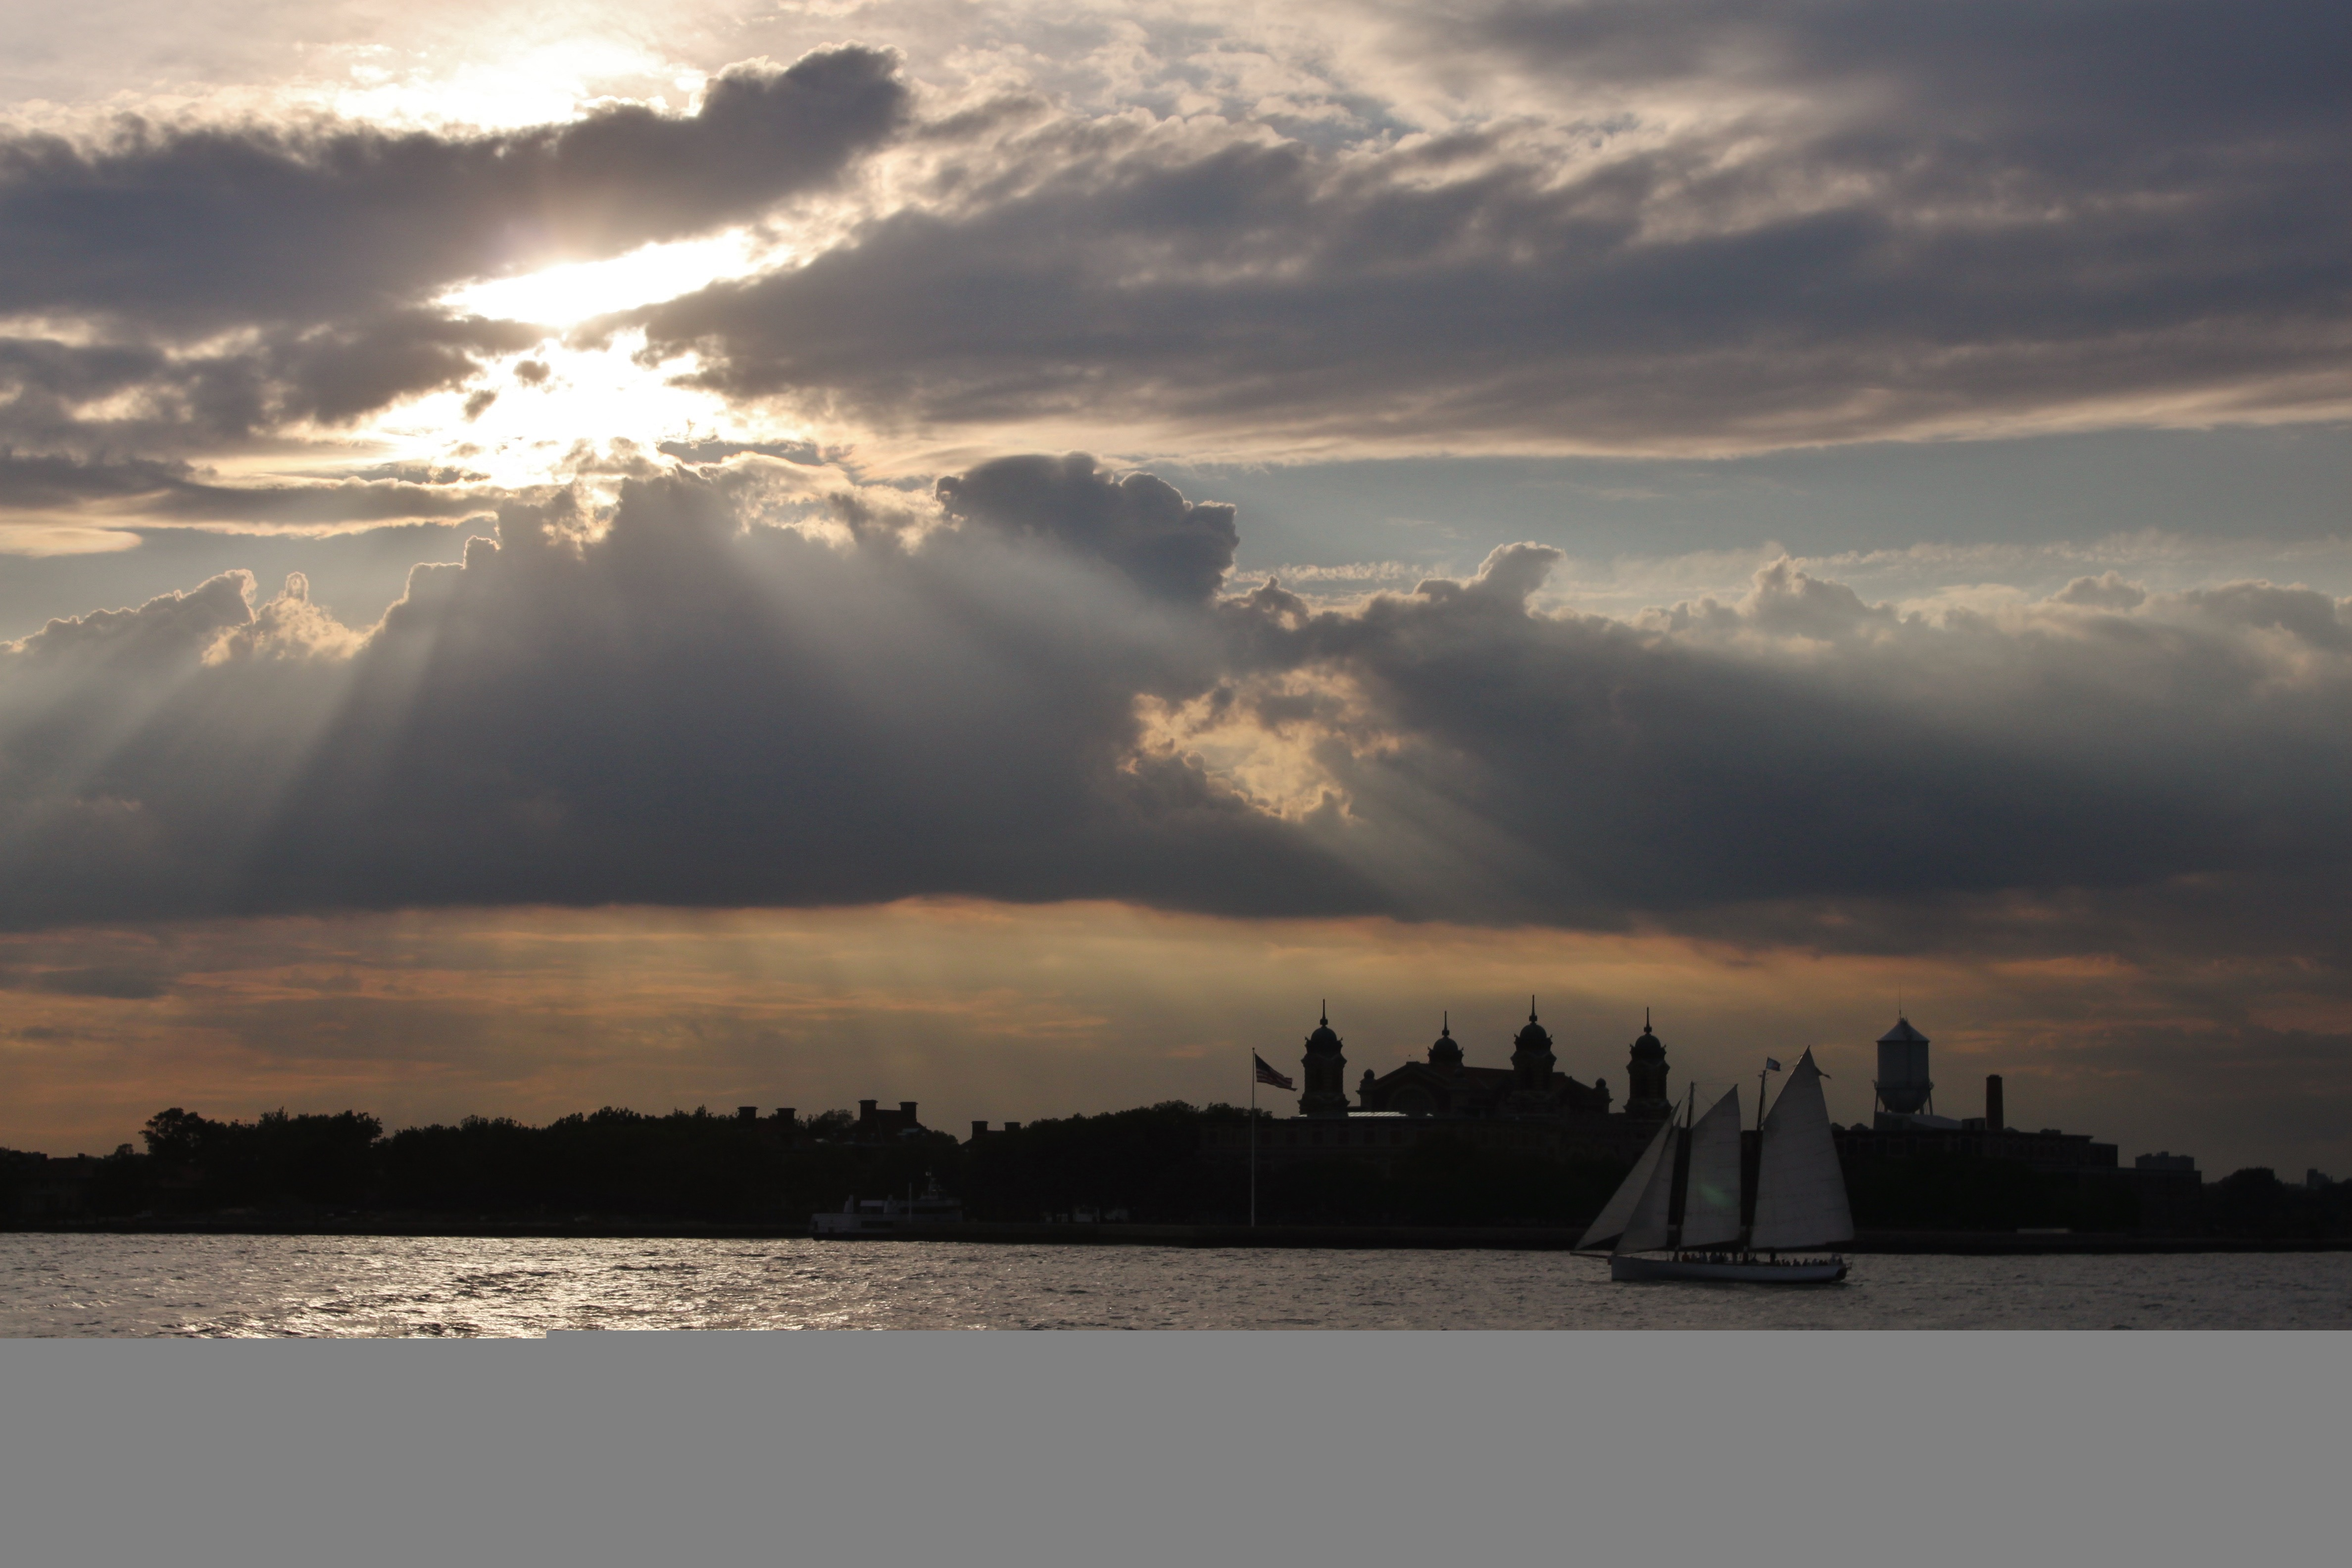
sea, coast, ocean, horizon, cloud, sky, sun, sunrise, sunset, skyline, sunlight, morning, shore, wave, dawn, dusk, evening, reflection, nyc, bay, sailboat, reflections, meteorological phenomenon, atmospheric phenomenon